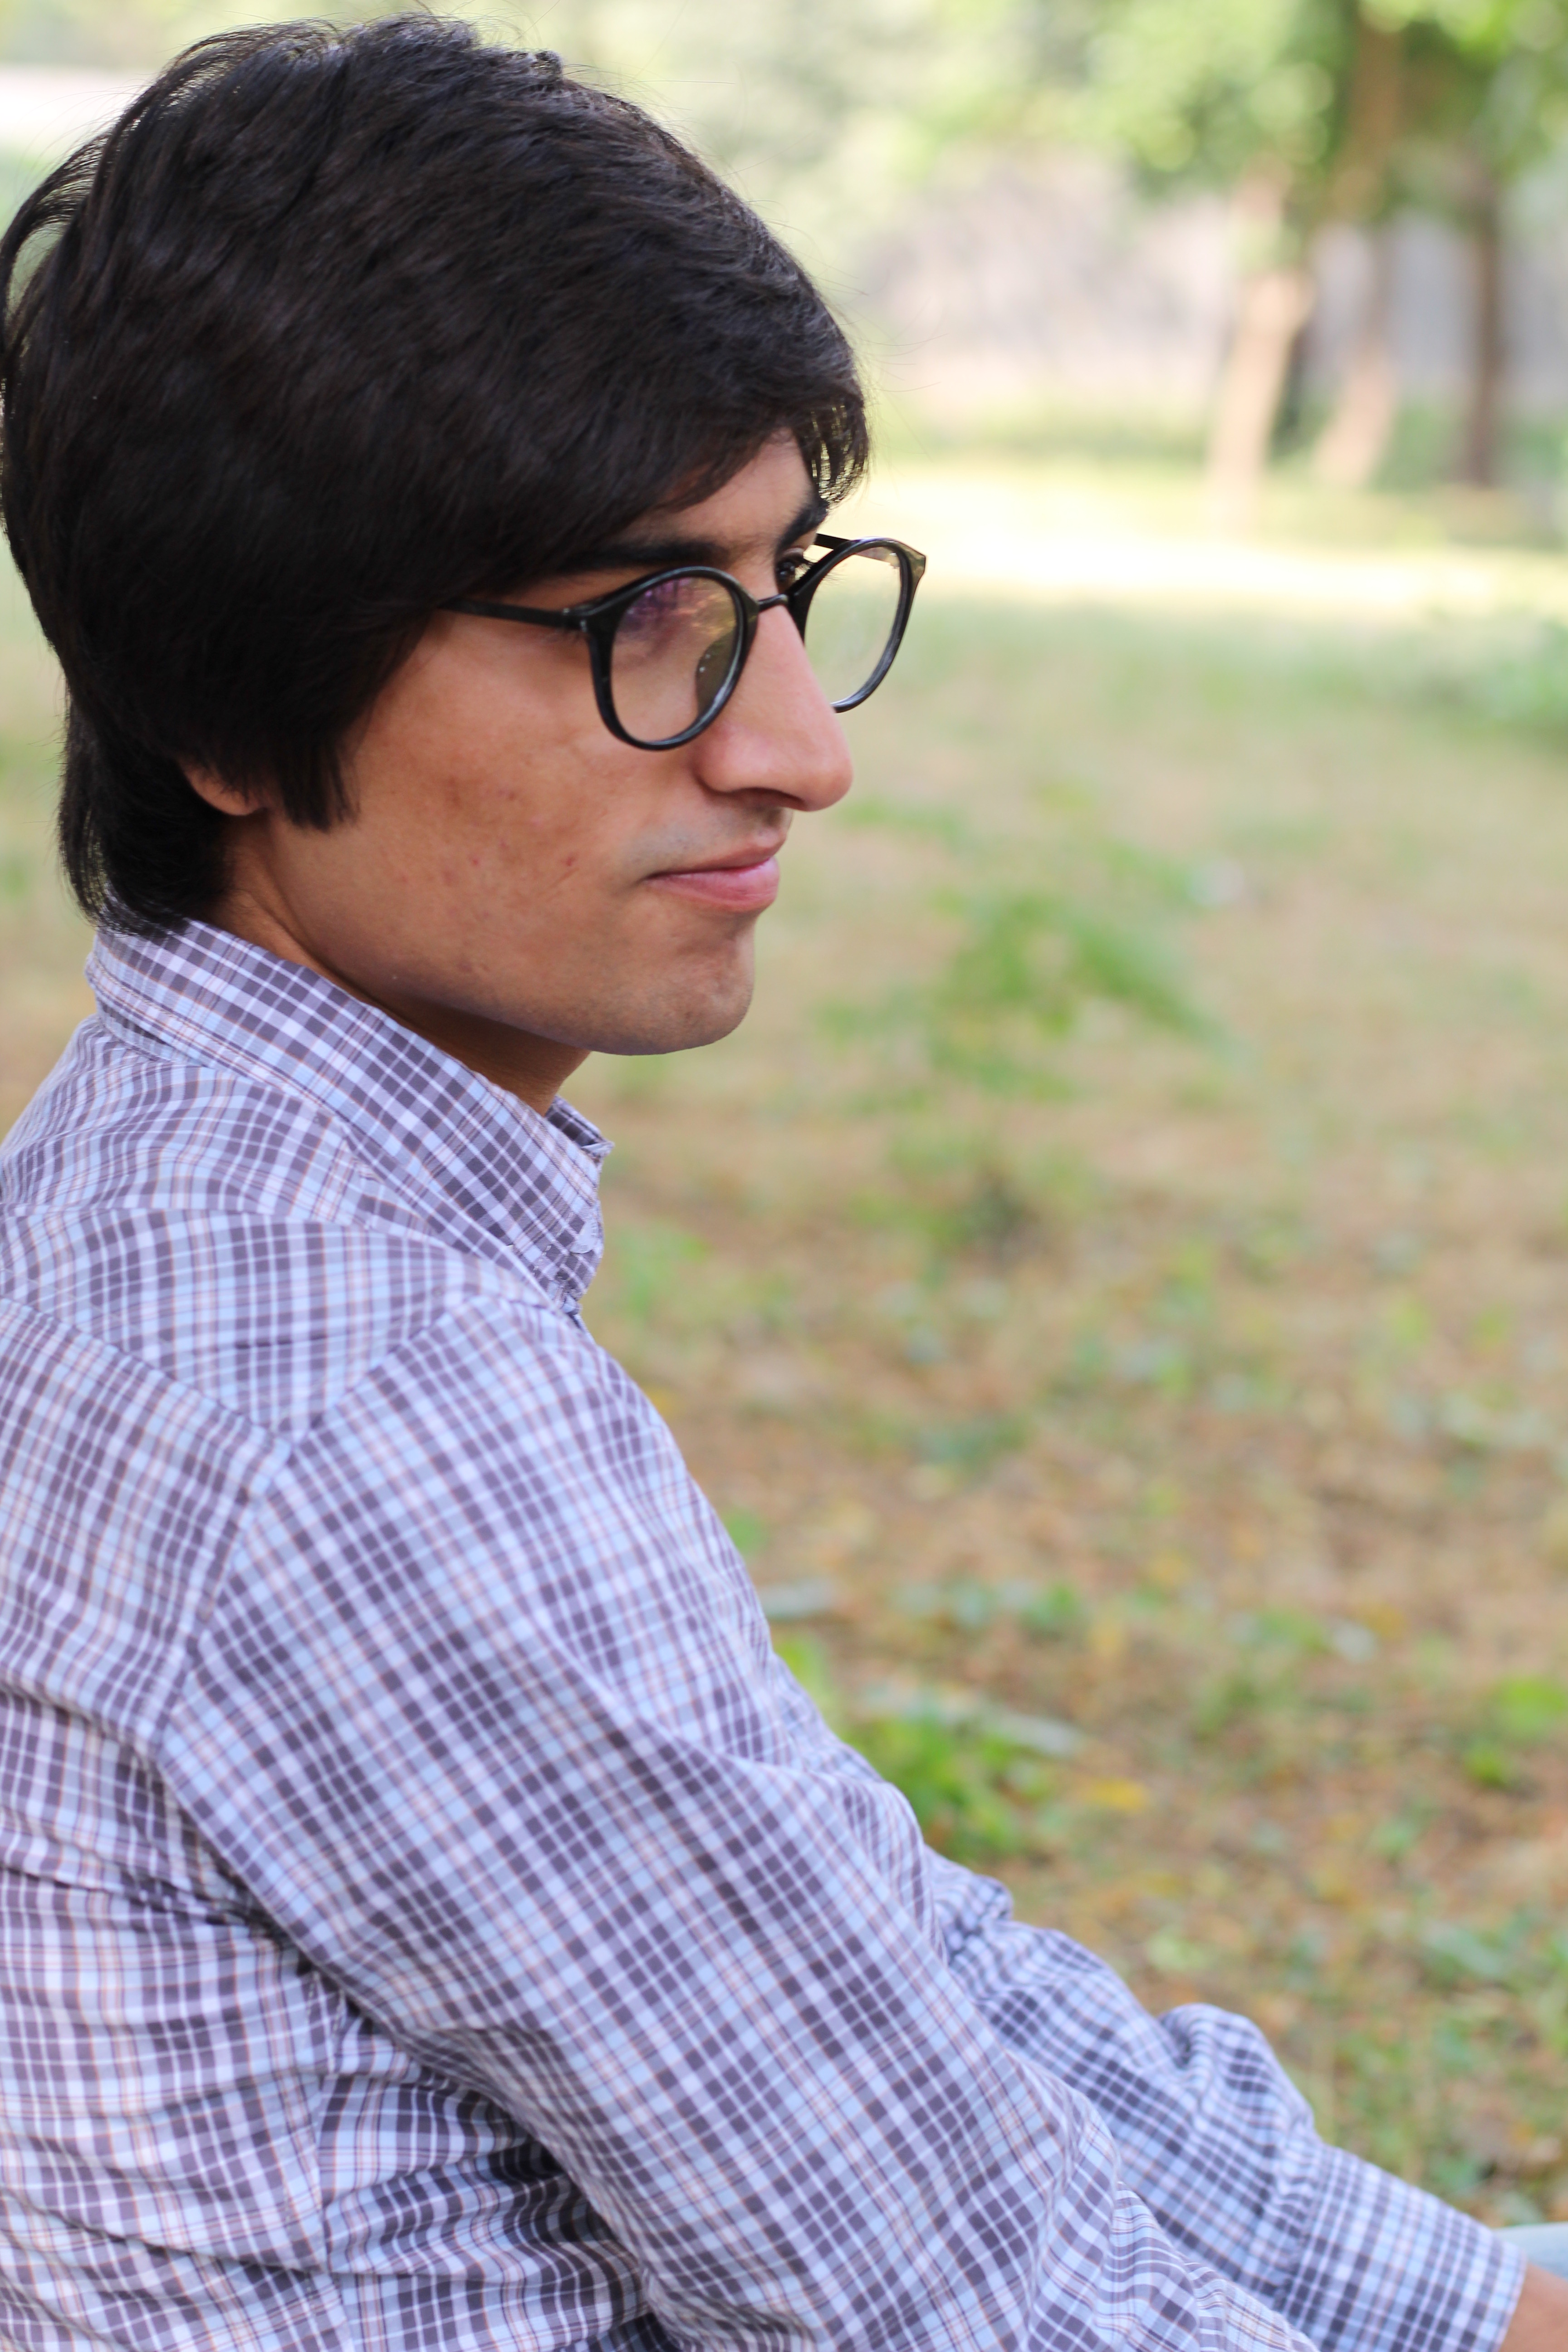
MK style, hair style, boyhairstyle, kidhairstyle, menhairstyle, hair, glasses, plaid, hairstyle, grass, eyewear, black hair, design, pattern, smile, vision care, photography, tartan, photo shoot